2006 United States House of Representatives elections in Washington

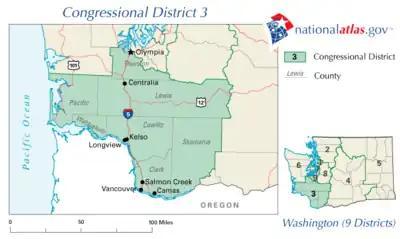

In a slight improvement over his 2004 performance, incumbent Democratic Congressman Brian Baird easily won a fifth term over Republican challenger Michael Messmore.